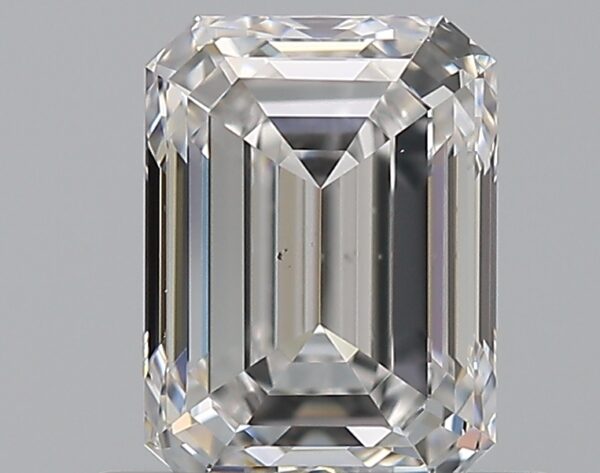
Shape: emerald
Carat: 0.8
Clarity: VS2
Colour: D
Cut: EX
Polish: EX
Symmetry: VG
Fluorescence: N
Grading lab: GIA
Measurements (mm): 5.91 x 4.37 x 3.01